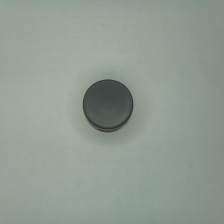
Color: black
Cap type: flip-top cap